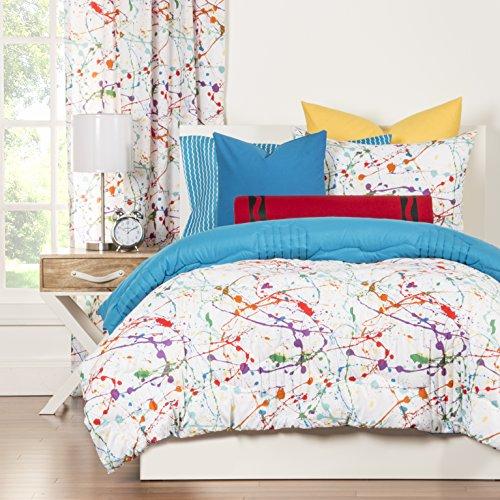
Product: Crayola Splat Comforter Set, Full/Queen
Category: Home & Kitchen | Bedding | Kids' Bedding | Comforters & Sets | Comforter Sets
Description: This set includes a comforter and matching shams only one sham in Twin set.
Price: Total price:
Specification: ProductDimensions:90x63x2inches|ItemWeight:5.45pounds|ShippingWeight:5.45pounds|Manufacturer:Siscovers|ASIN:B01BOHB6XW|Itemmodelnumber:SPLA-XQUFQ3